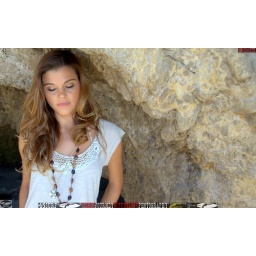
Photoshoot of a pretty swimsuit bikini model.Before the shoot, in a white shirt and blue jeans.&amp;amp; a cool black necklace.